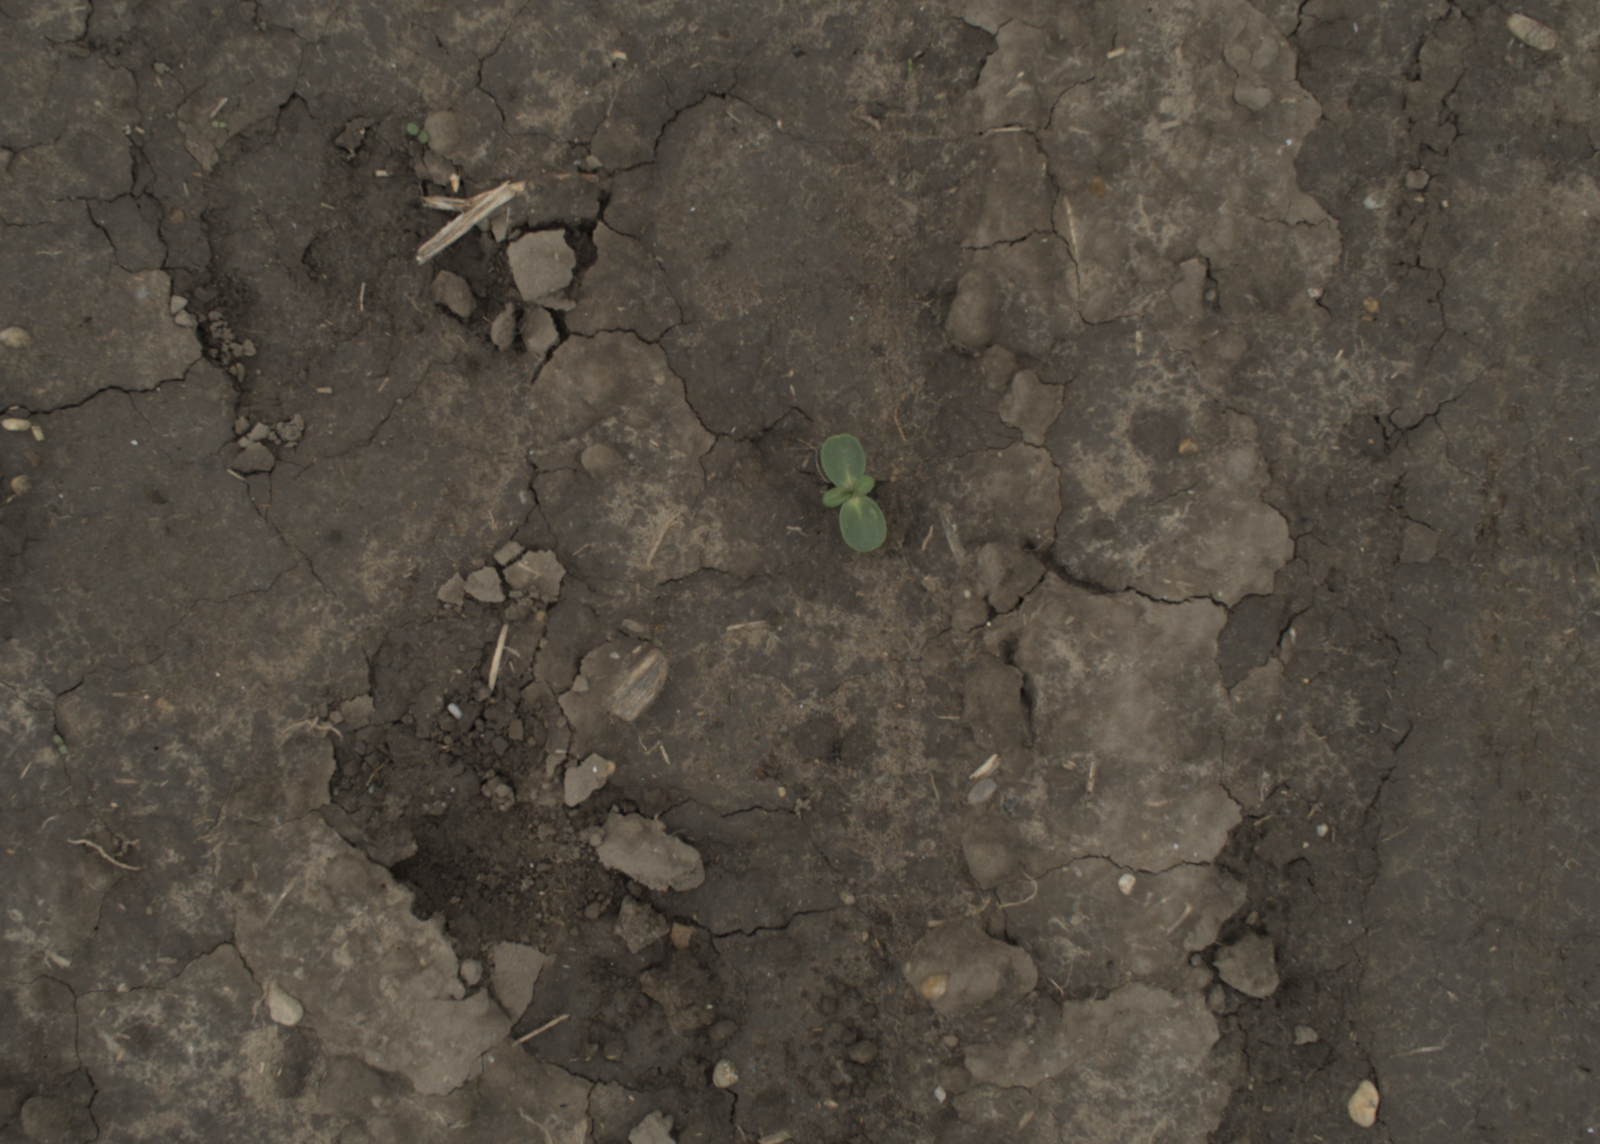
Capture date: 29.09.2021 13:47:23
Weather: cloudy
Wind: medium
Seeding date: 02.09.2021
Plant canopy height (mm): 954